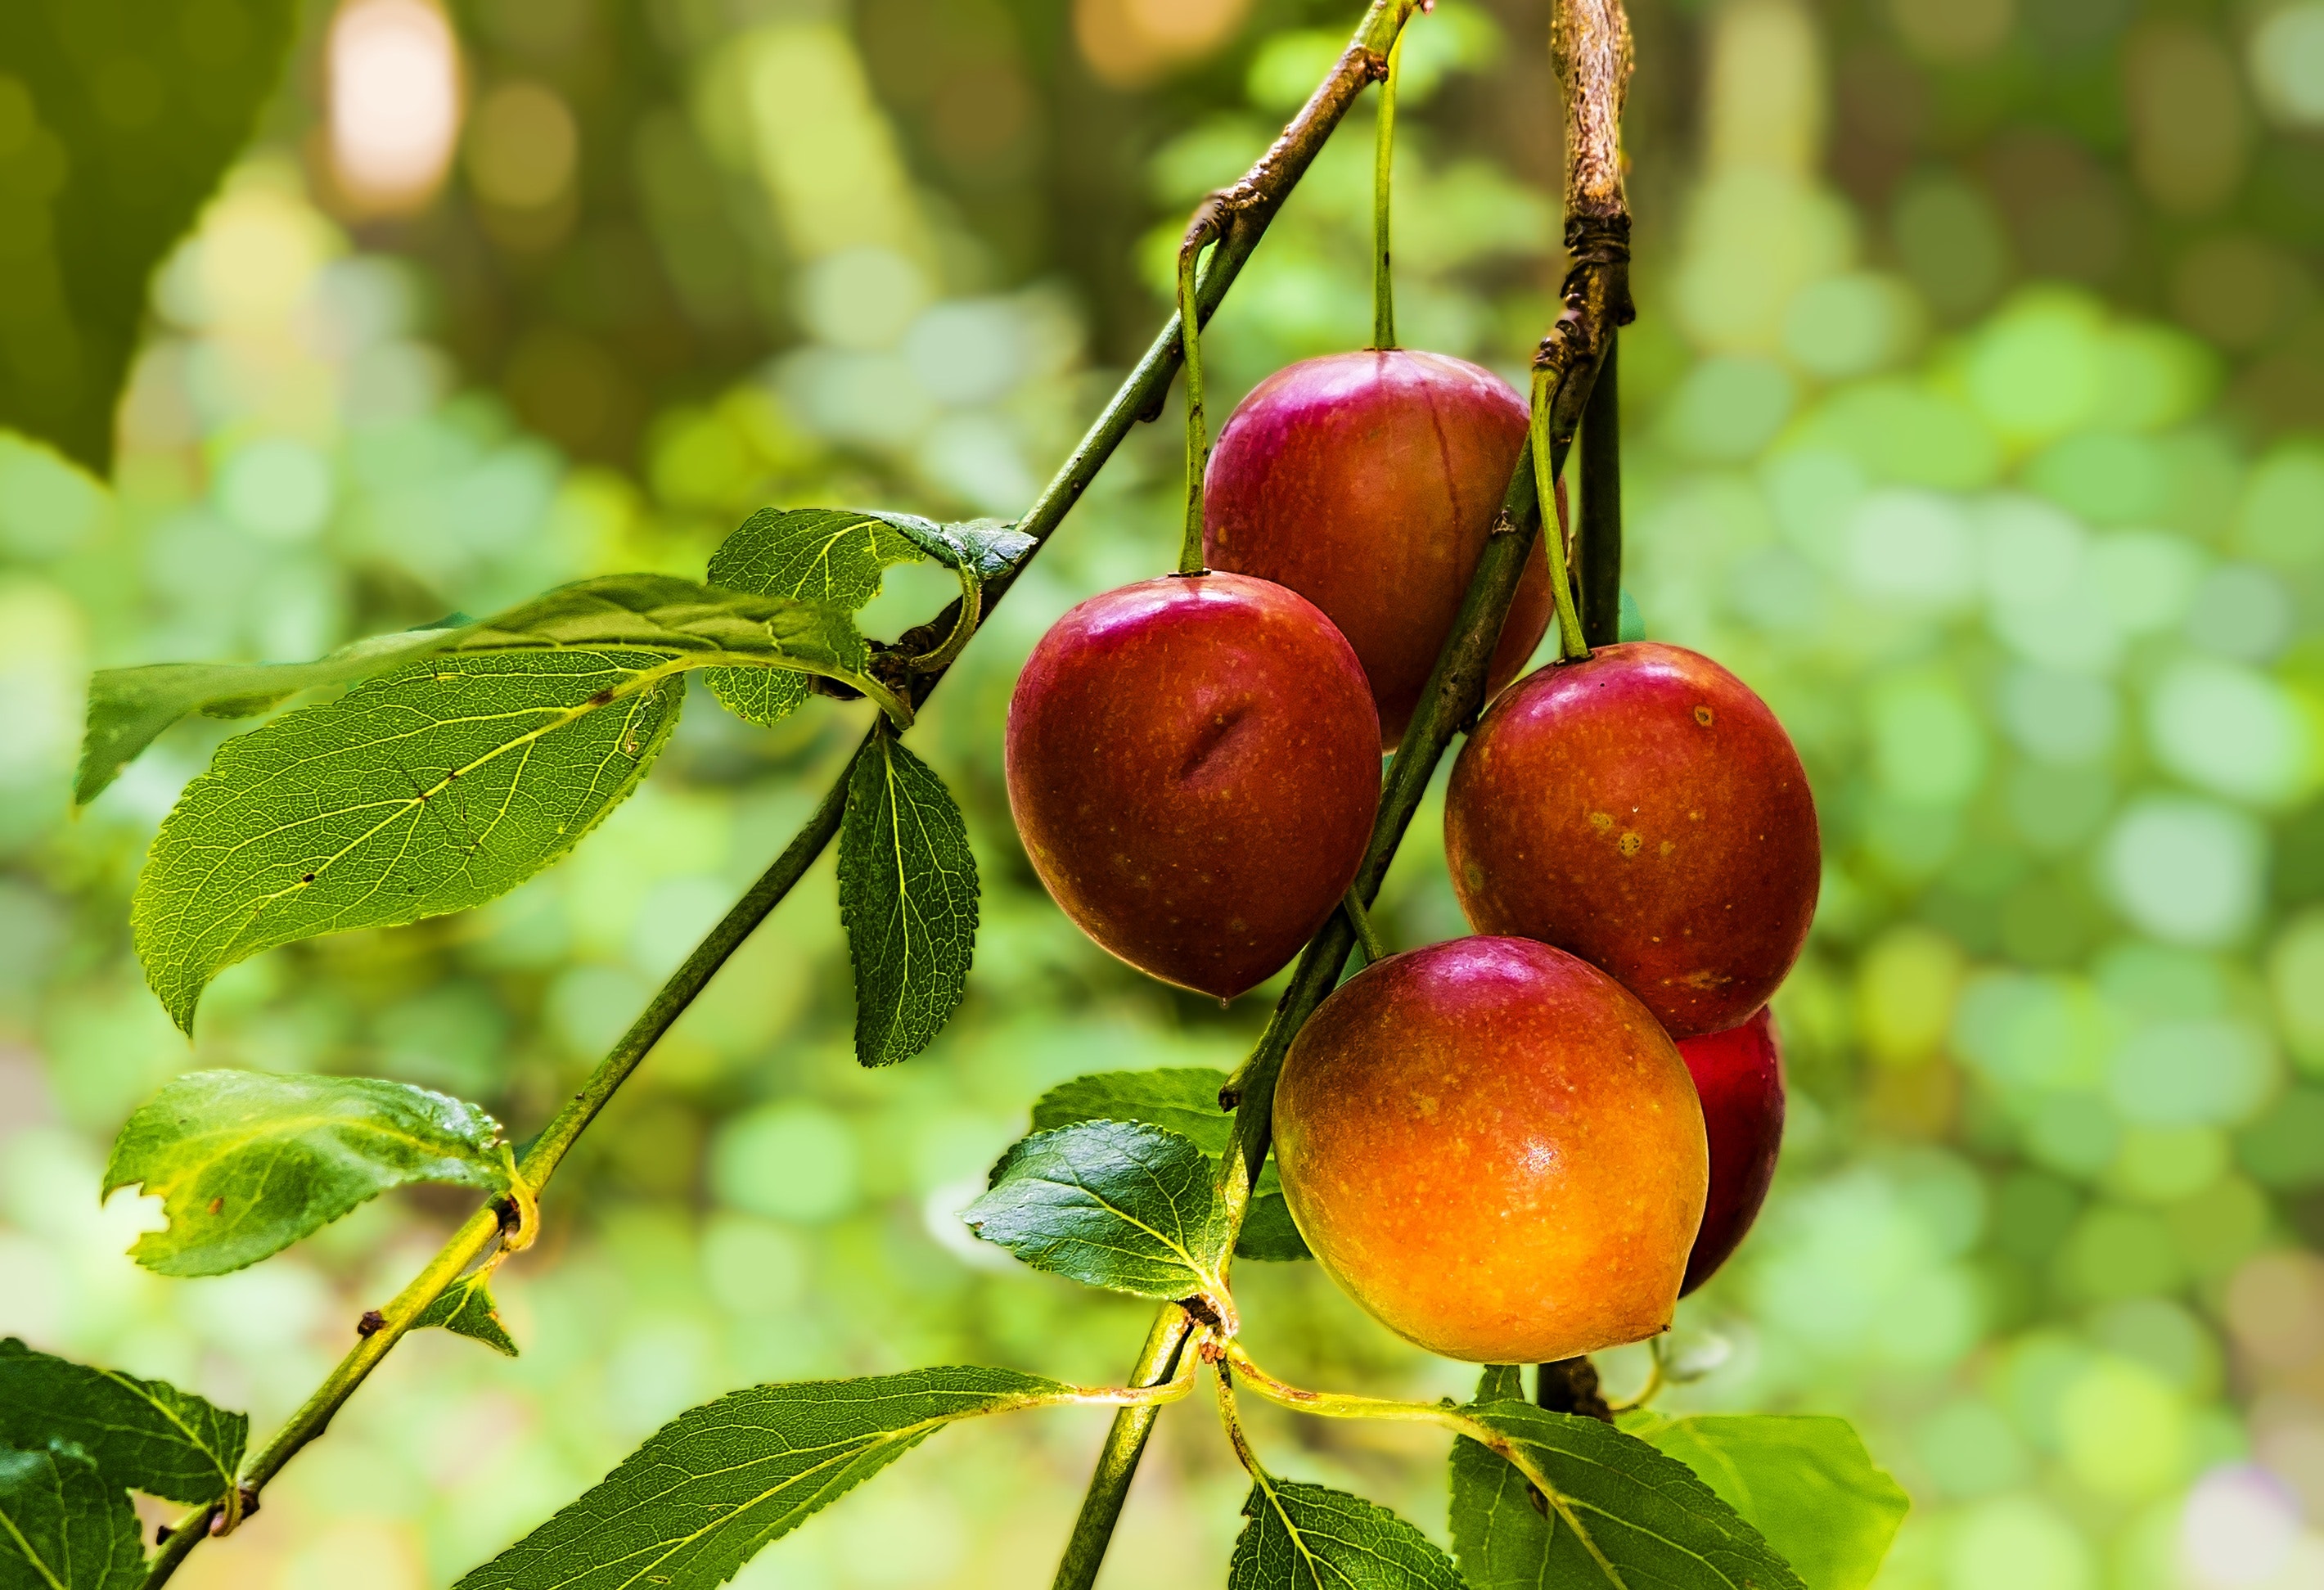
European plum, fruit, plant, fruit tree, tree, flower, food, wild yellow plum, flowering plant, leaf, woody plant, branch, produce, apricot, pluot, prunus, perennial plant